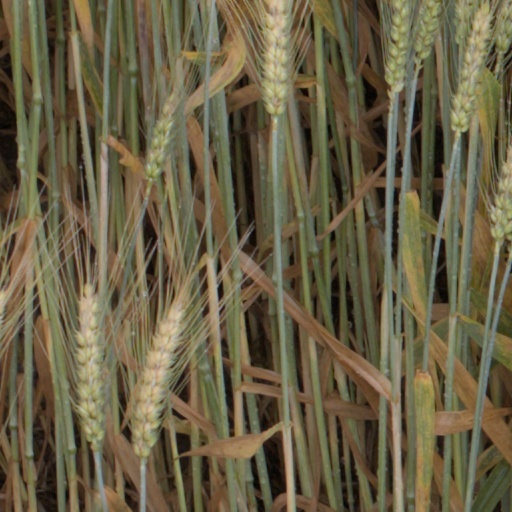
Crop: wheat